Elysium Arena

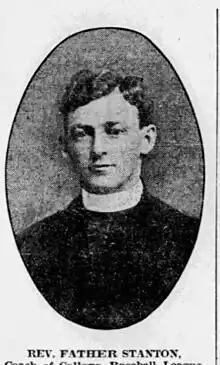
Father William Stanton.

On January 2, 1915 a full-scale riot broke out at the Elysium Arena at the conclusion of an ice hockey game between the Cleveland Athletic Club and the visiting Ottawa College team, where the spectators eventually joined in and the police had to be called upon to quell the disturbance.